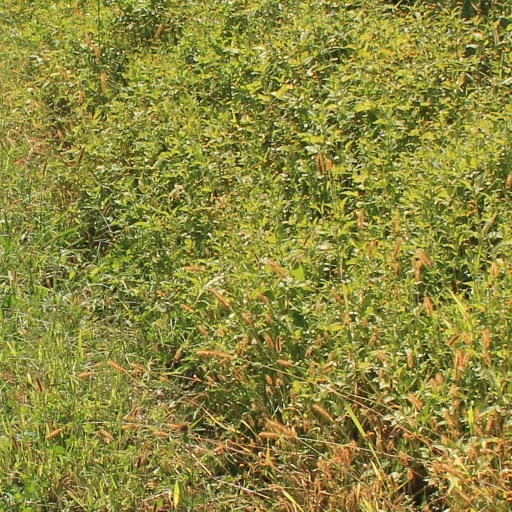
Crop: grape